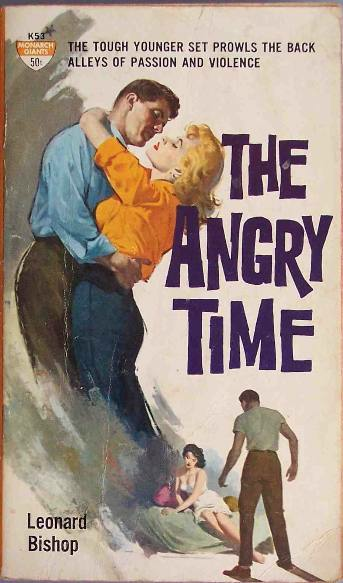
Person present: No